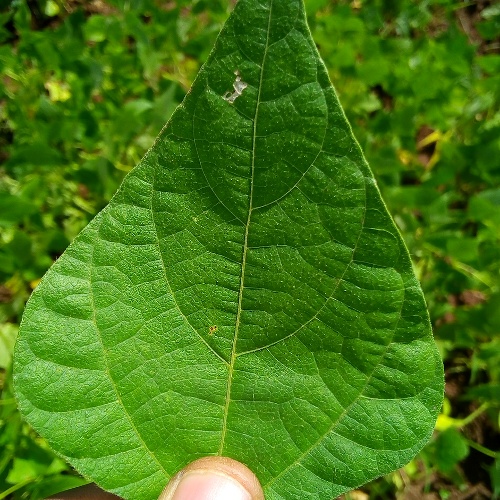
Leaf condition: healthy